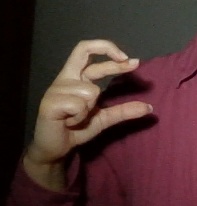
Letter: thal